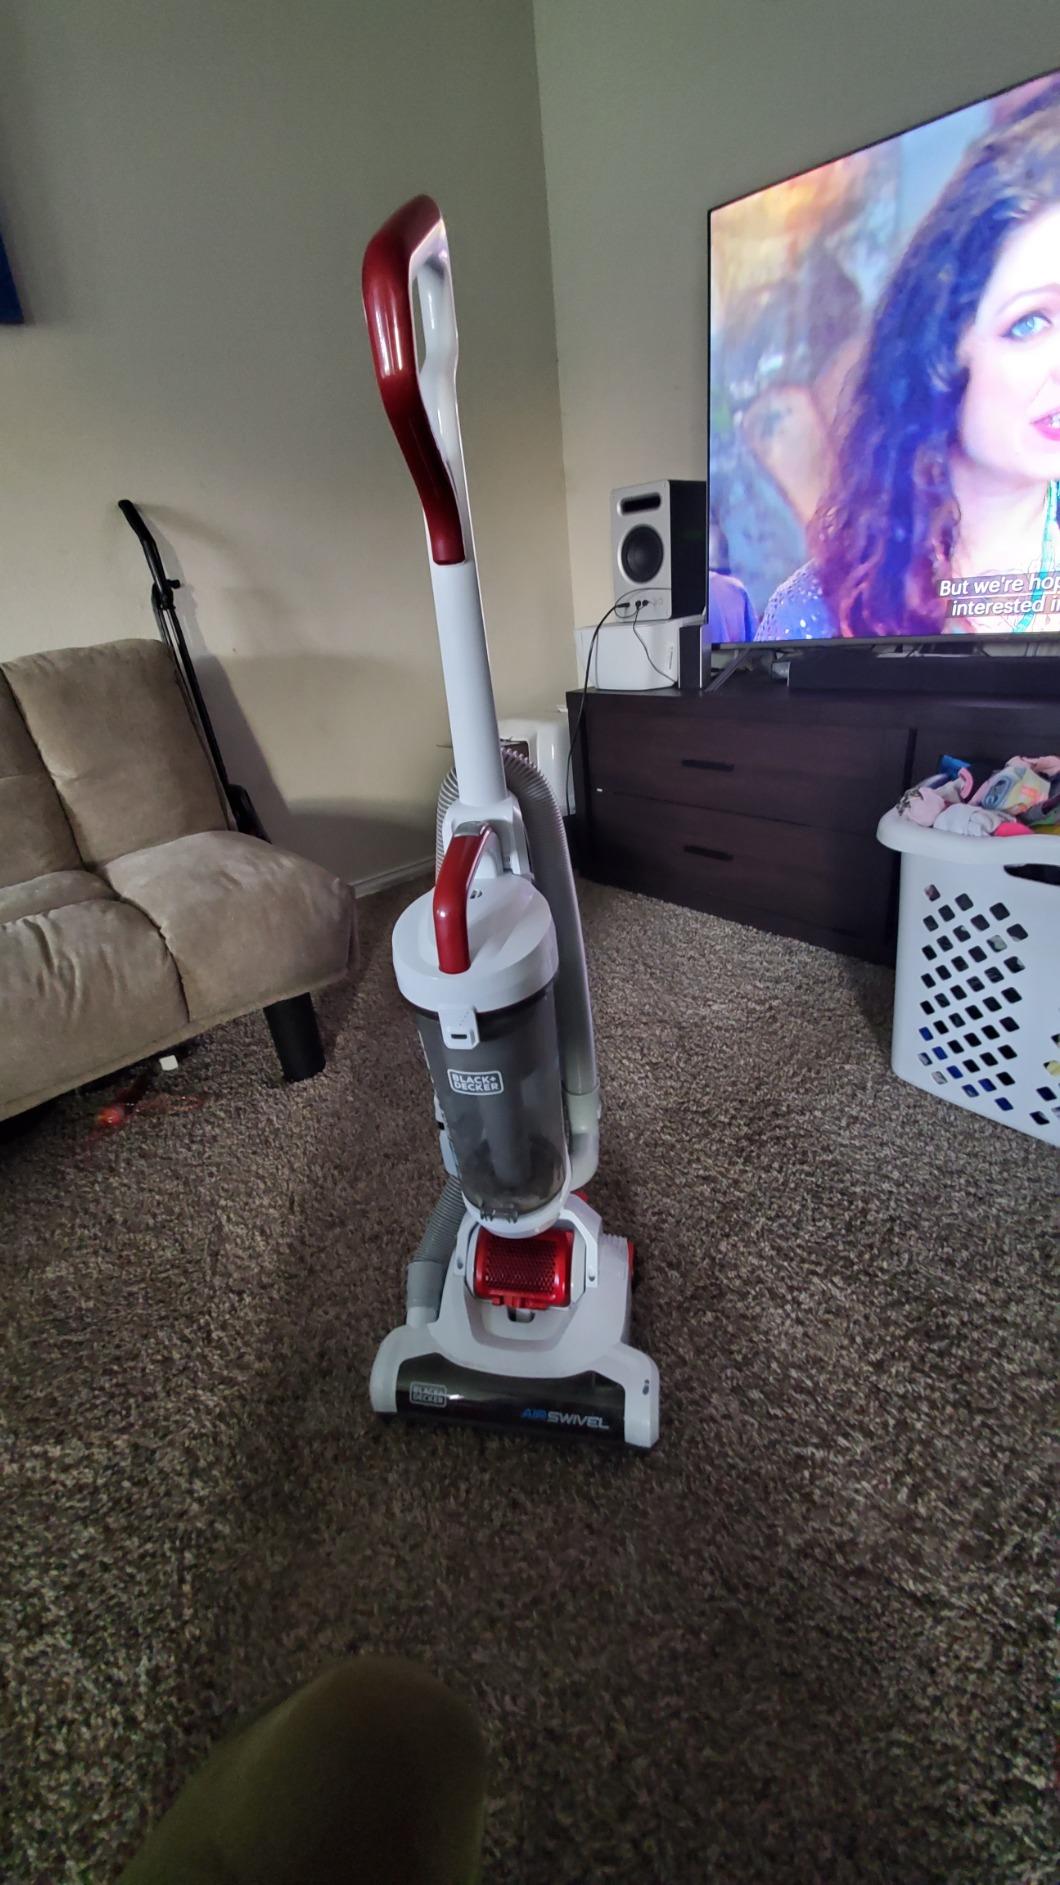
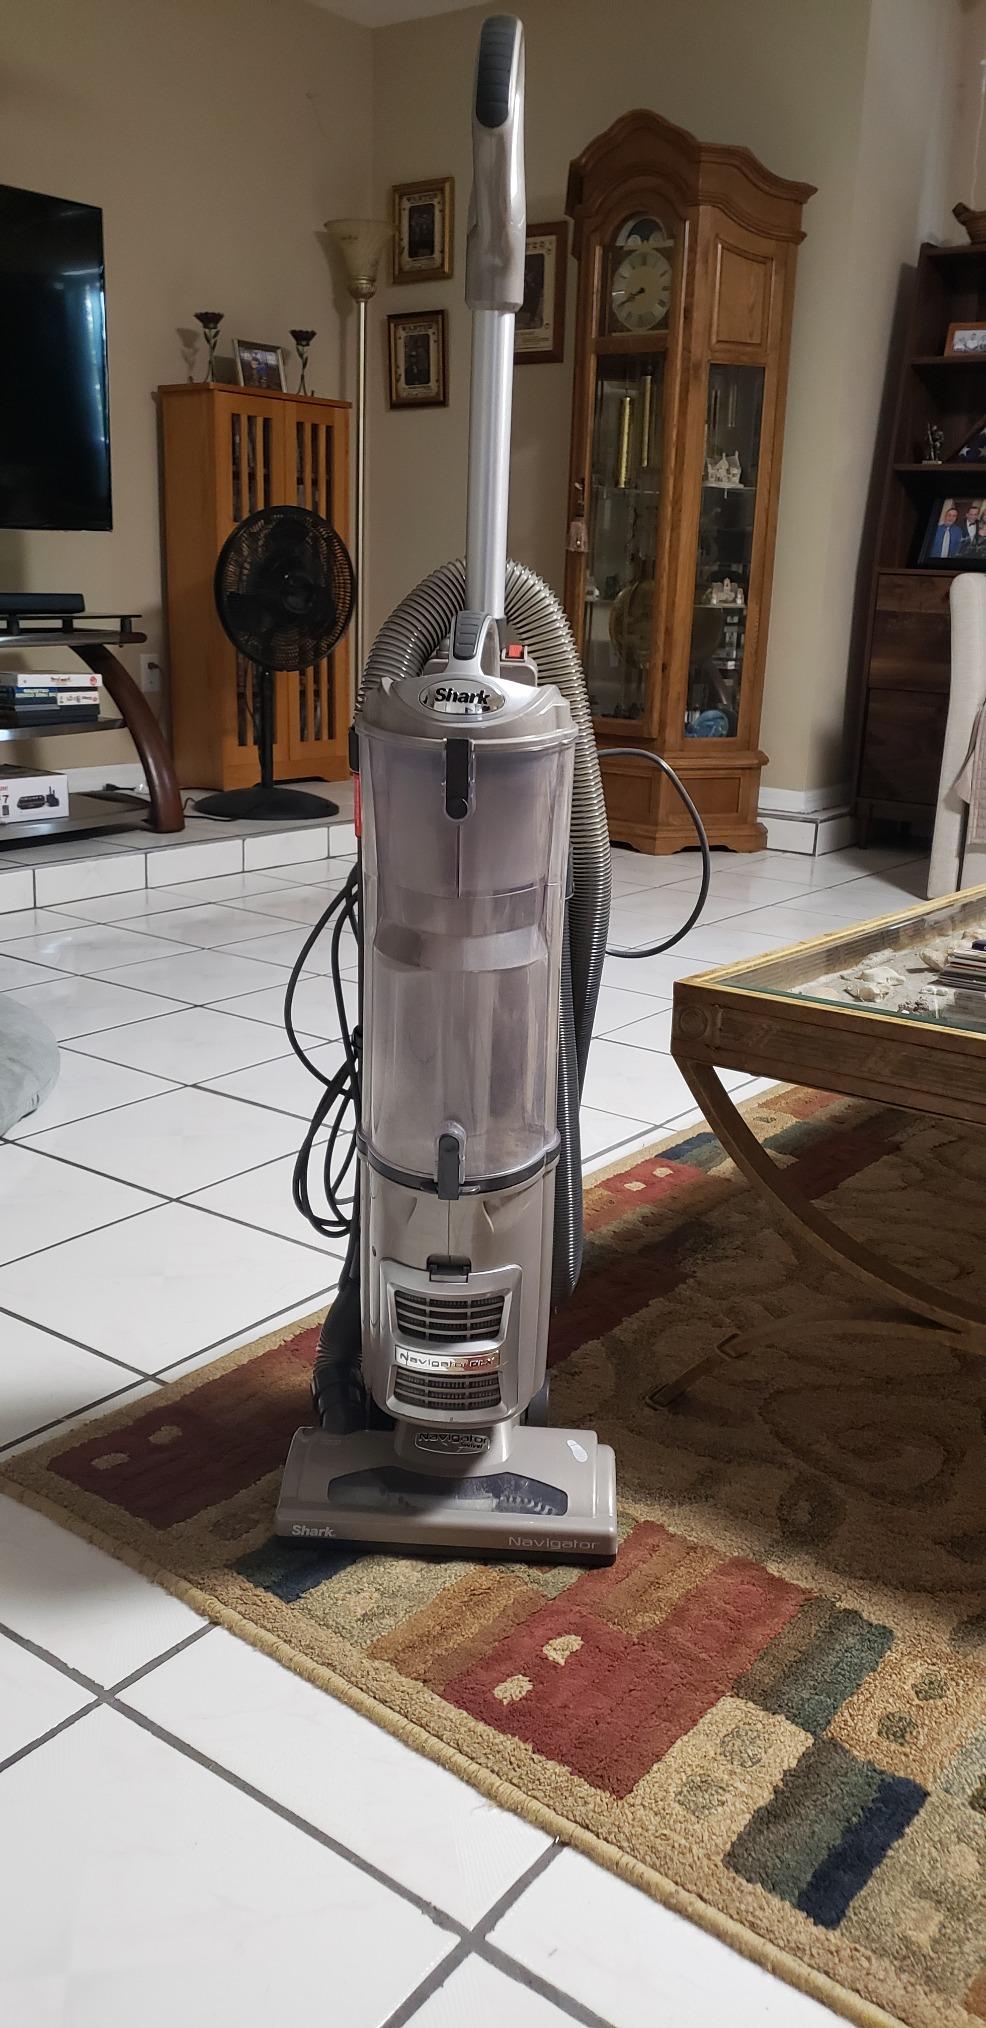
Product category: items_vacuum
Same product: no